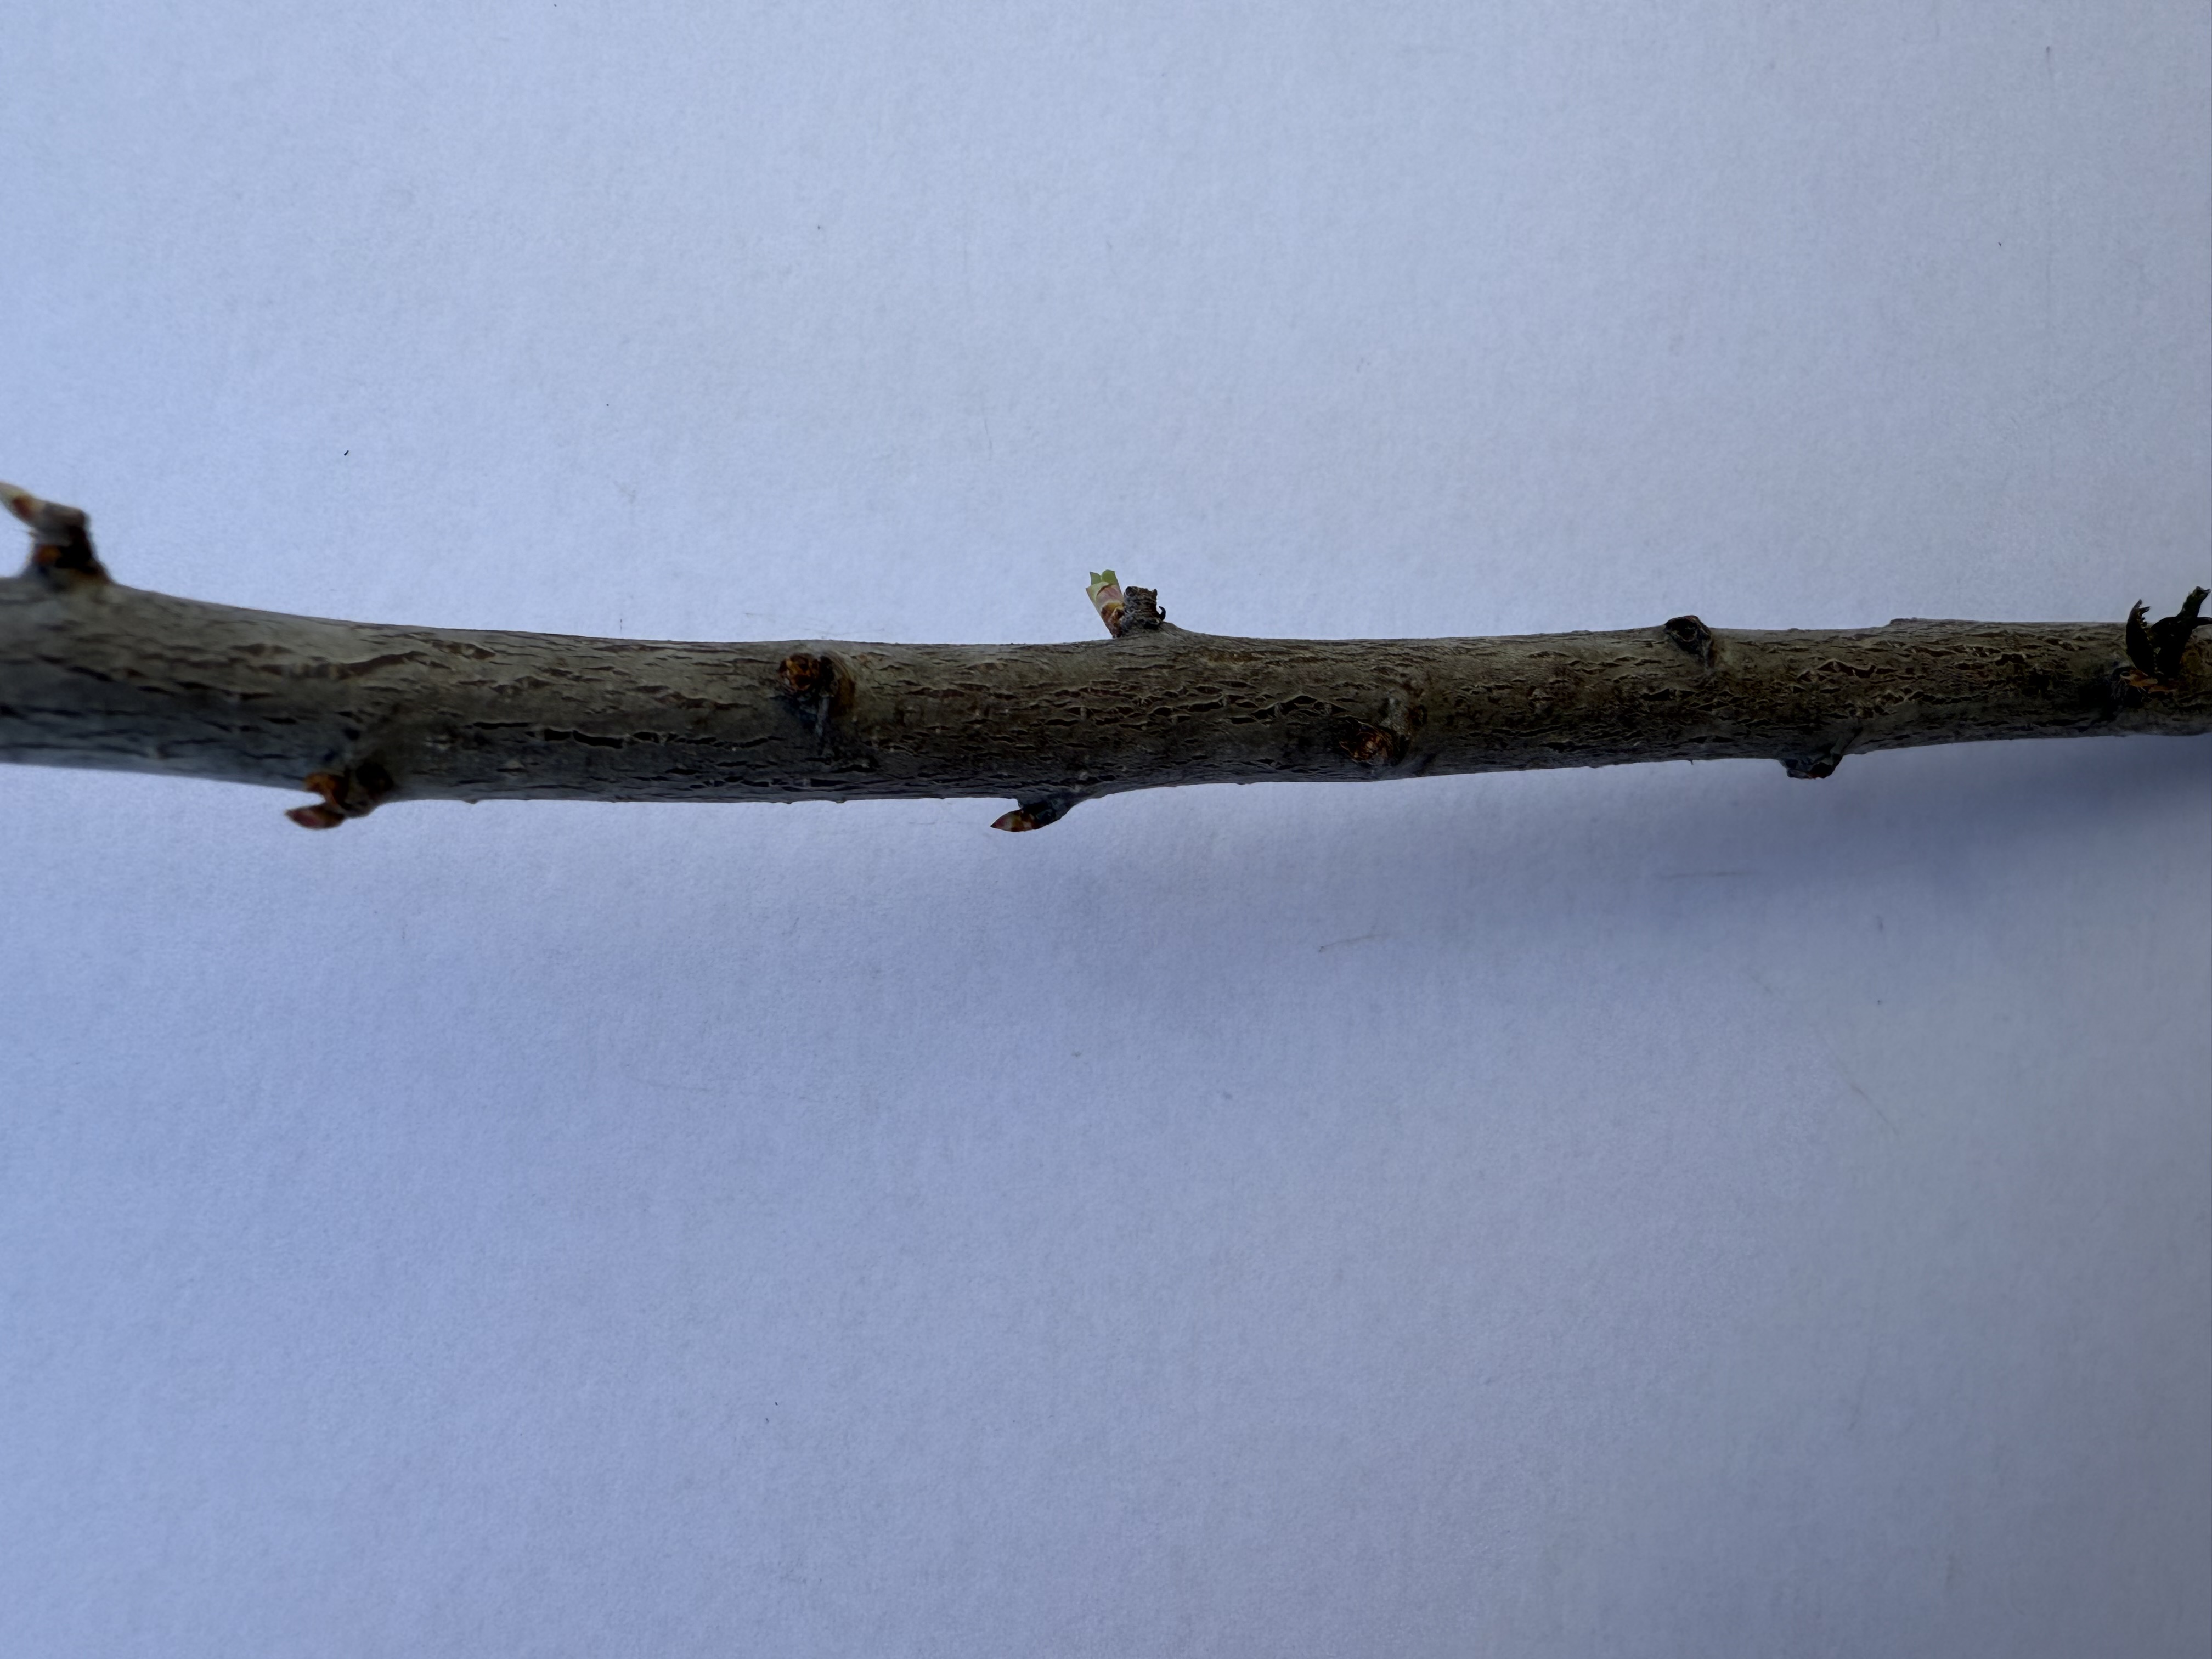
Variety: Papaz Plum